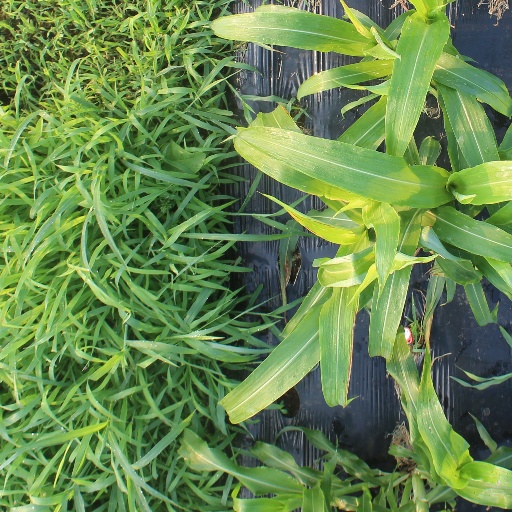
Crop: sorghum